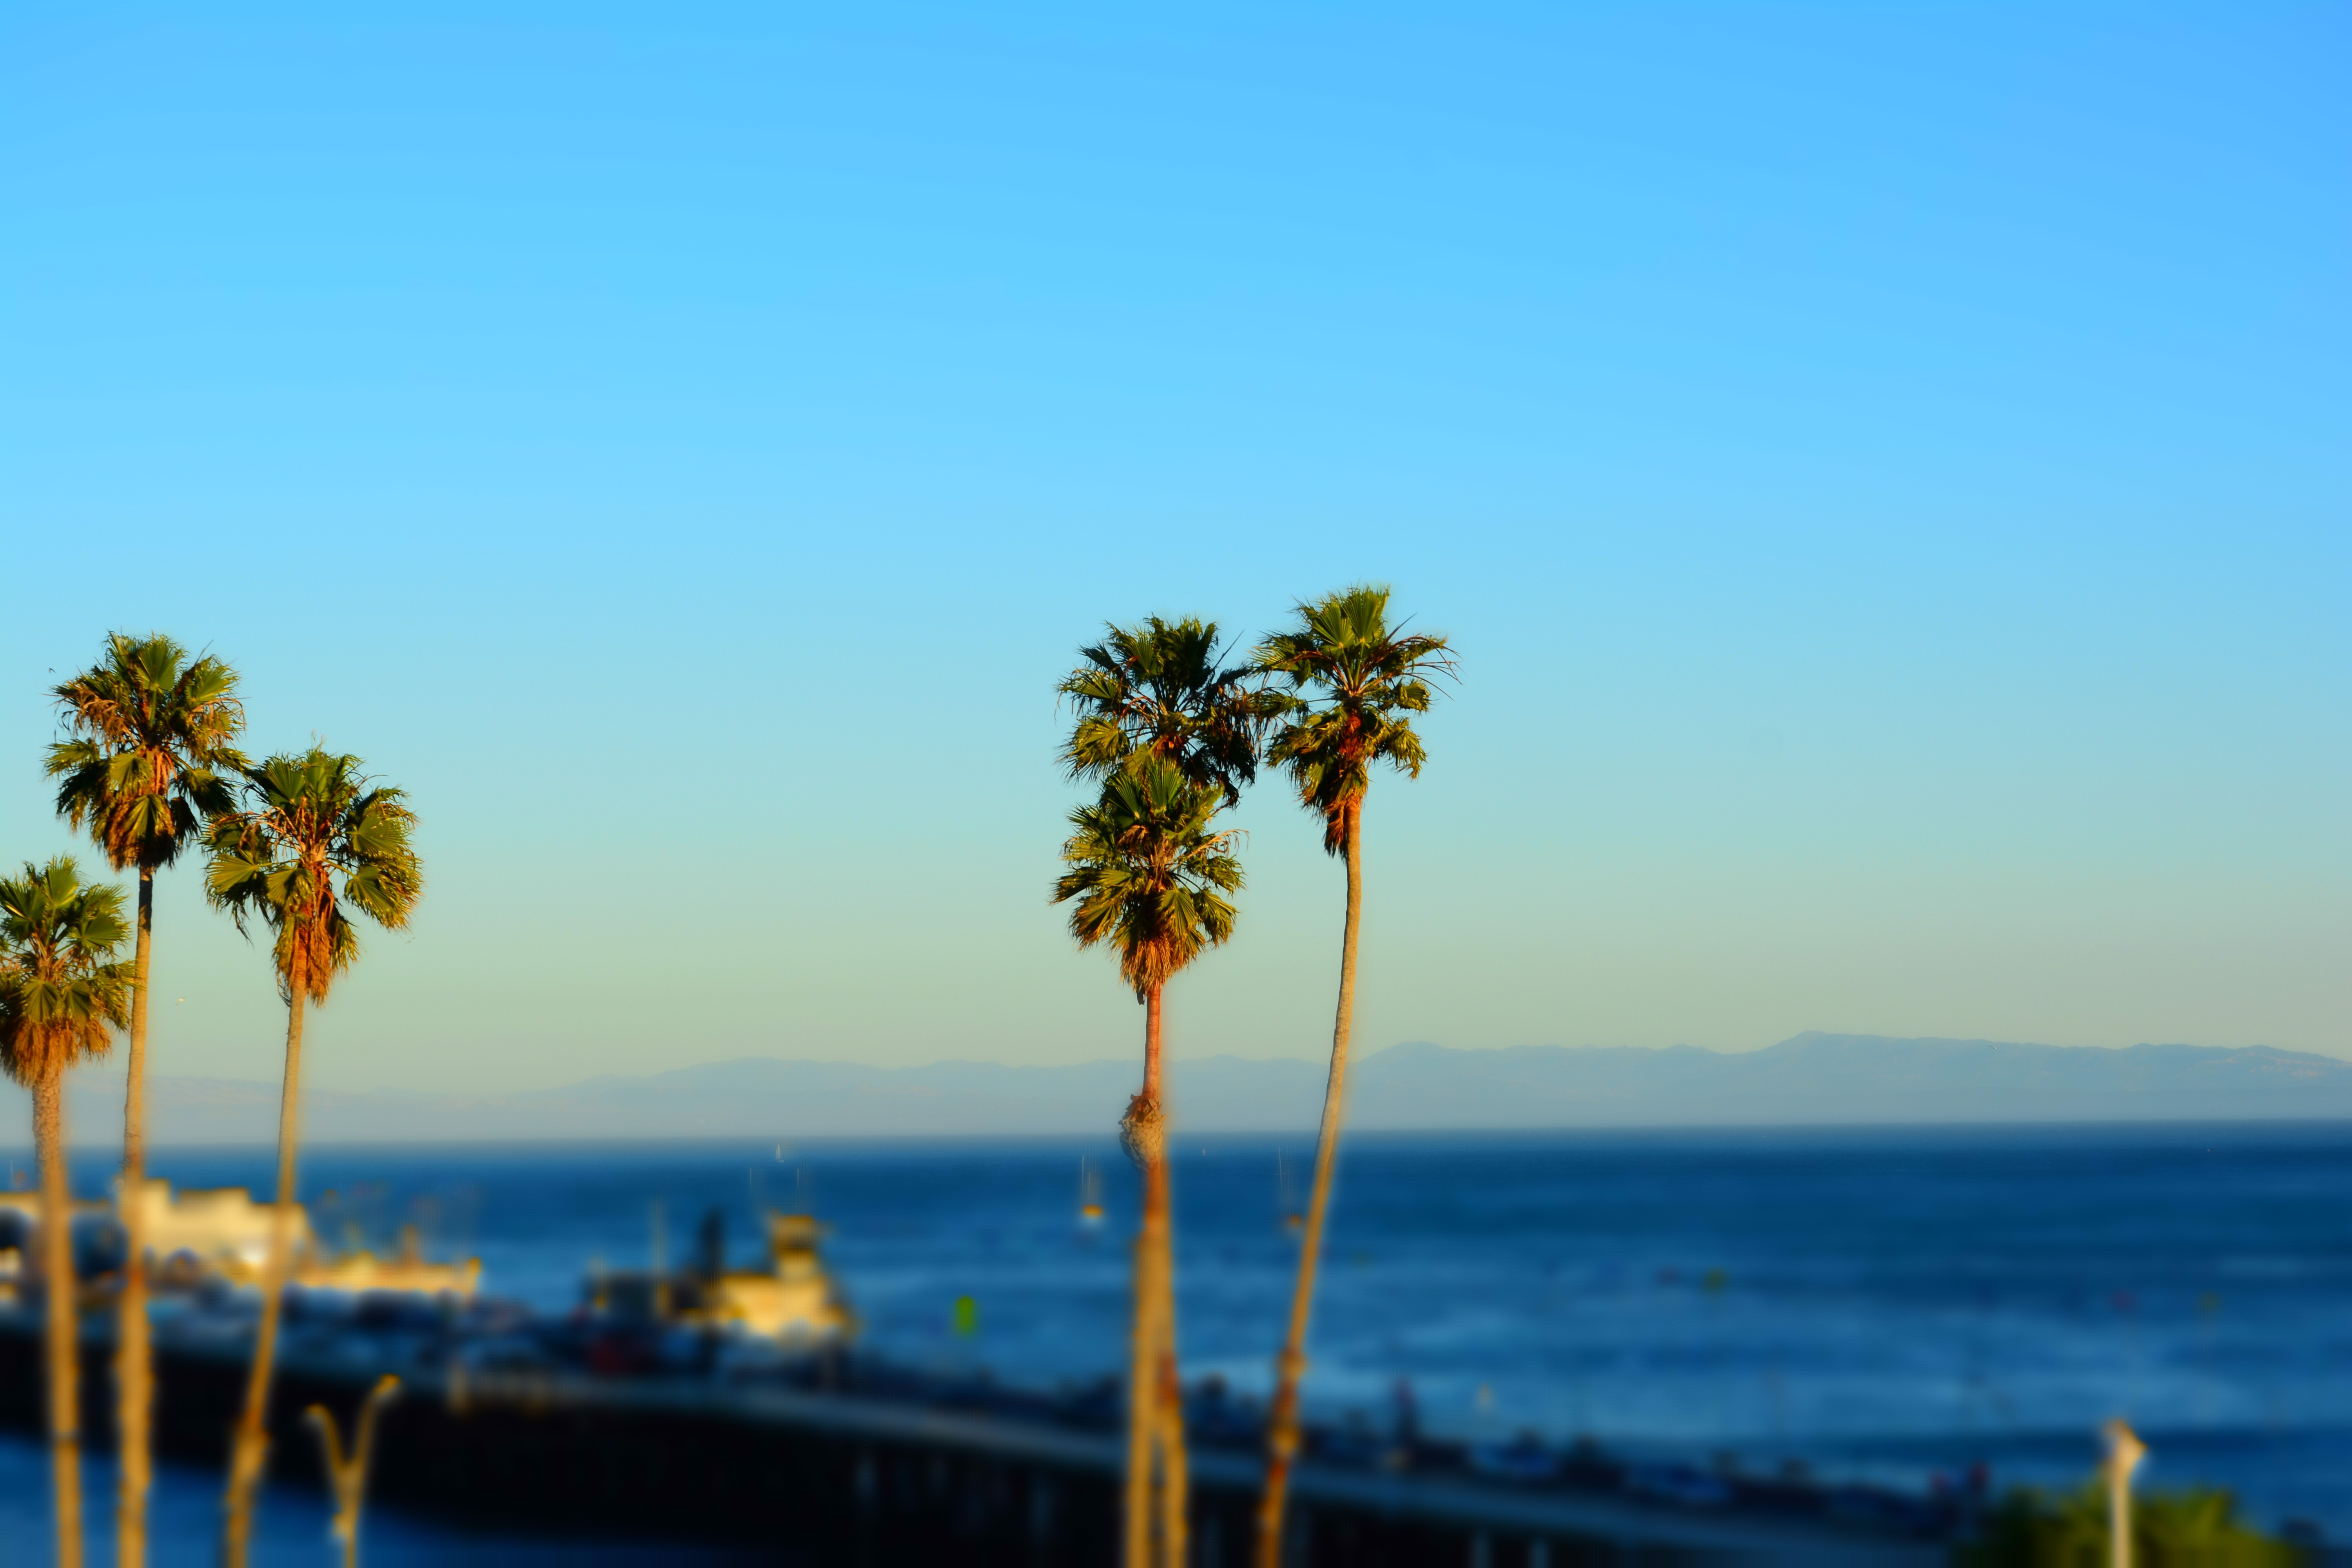
beach, sea, coast, tree, ocean, horizon, sky, sunset, sunlight, morning, shore, vacation, dusk, evening, bay, body of water, caribbean, tropics, arecales, palm family